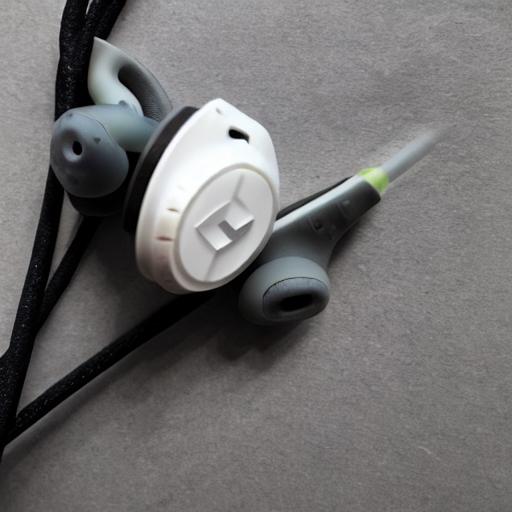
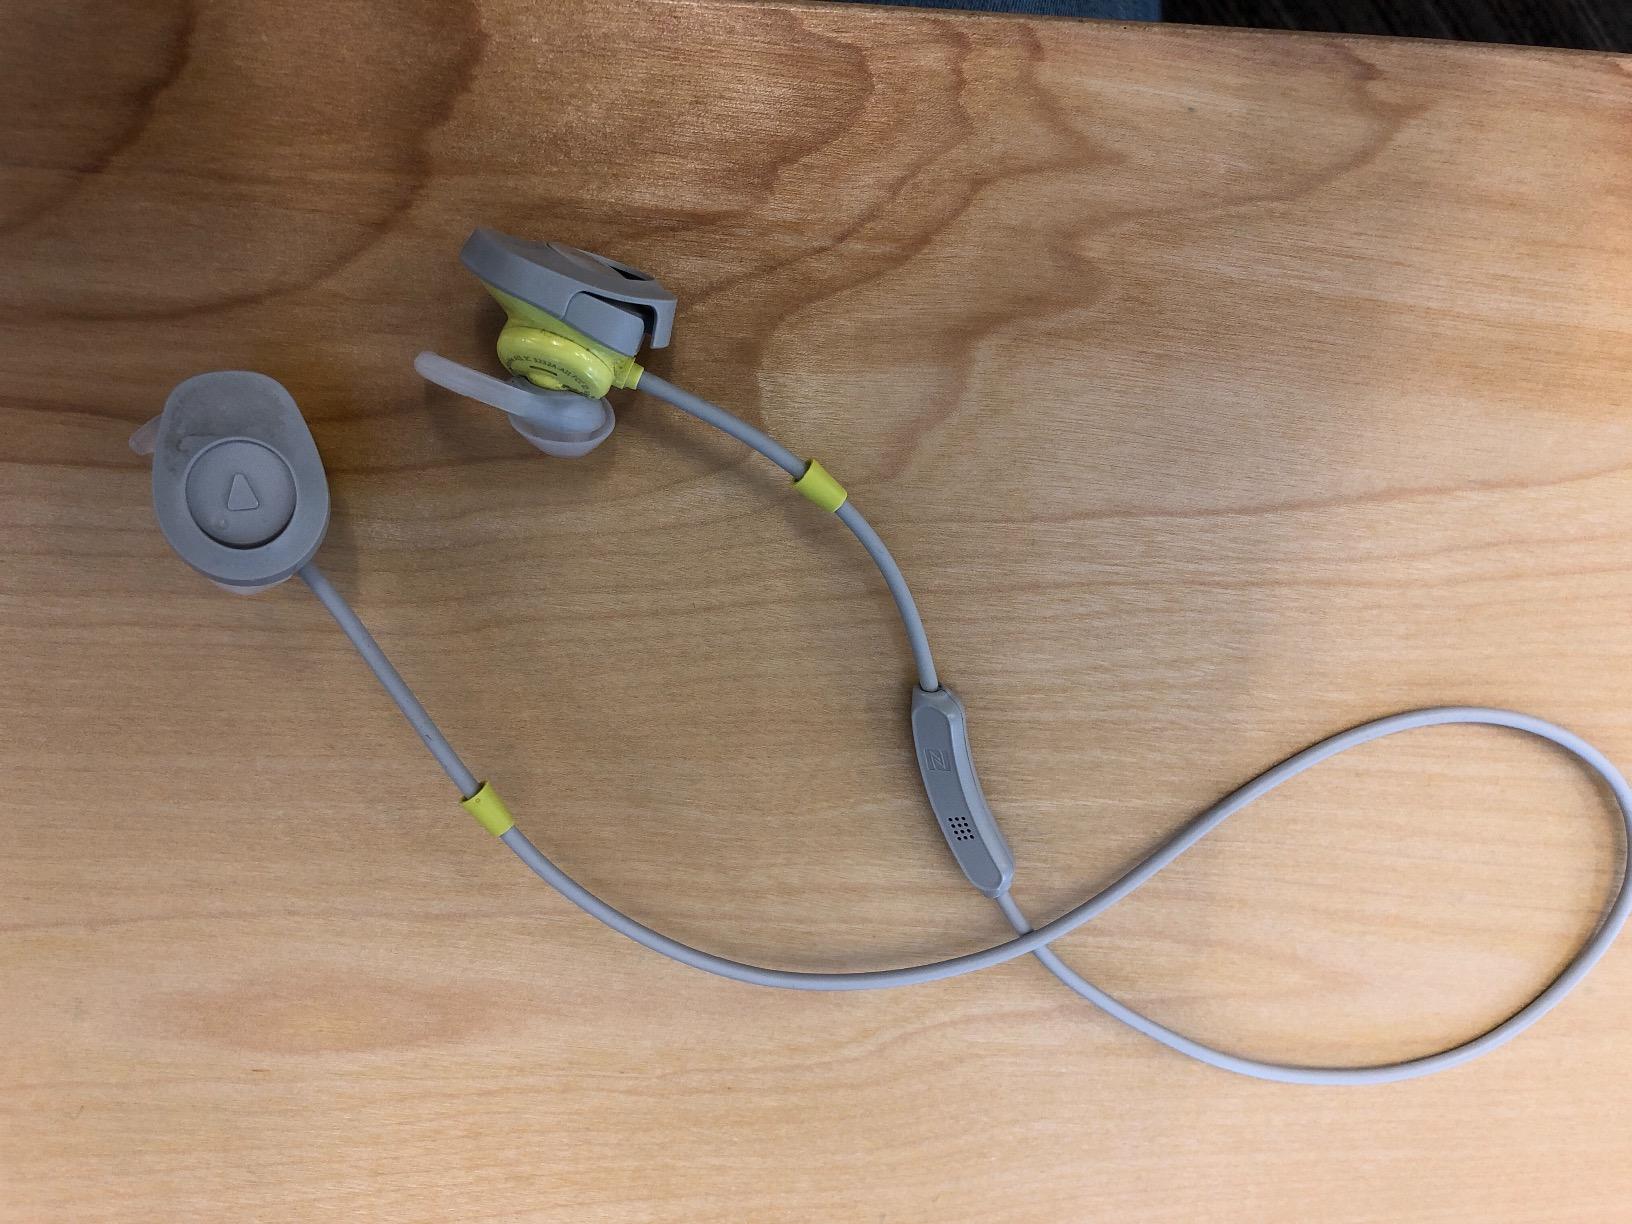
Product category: headphones
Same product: no